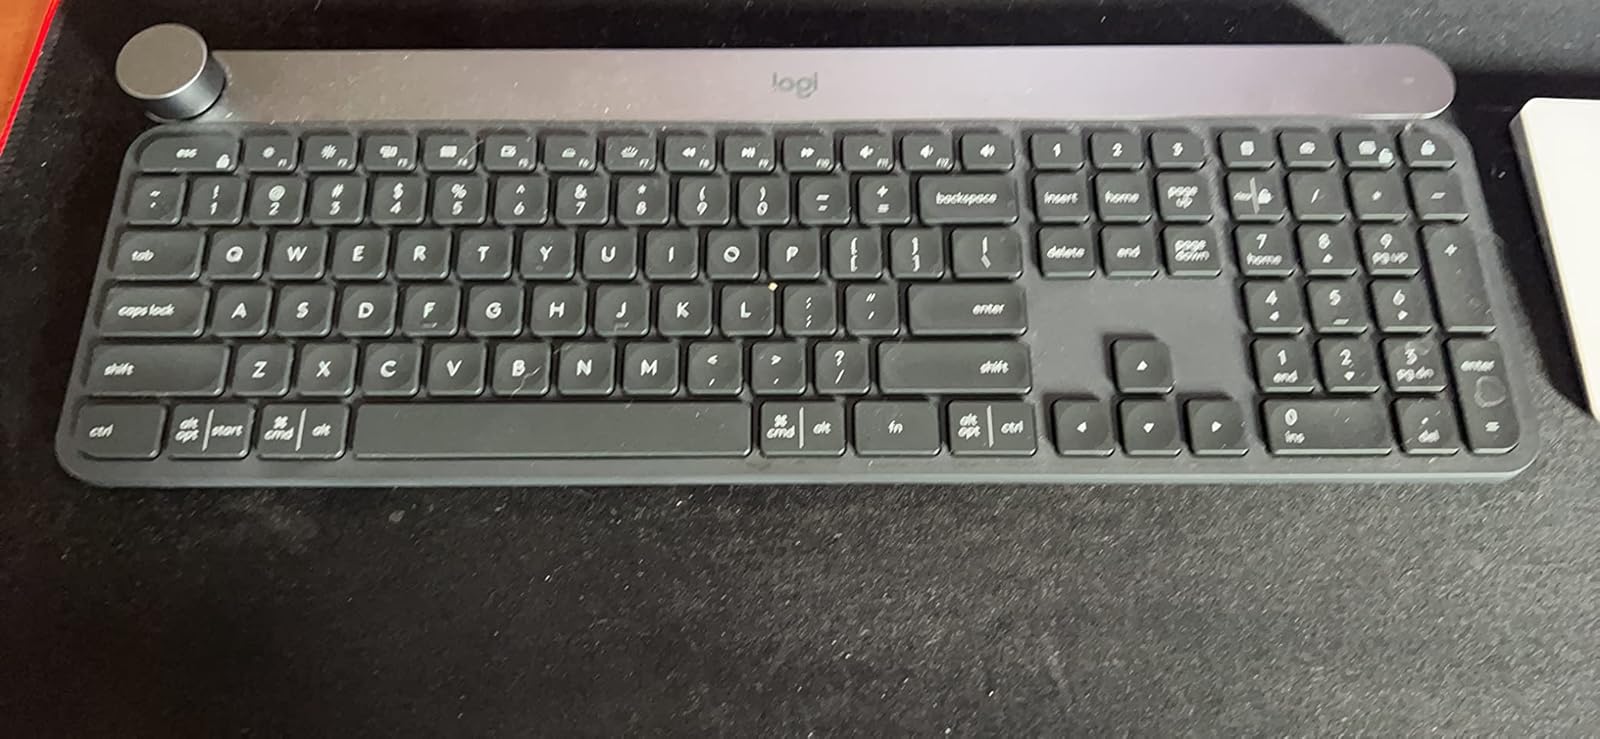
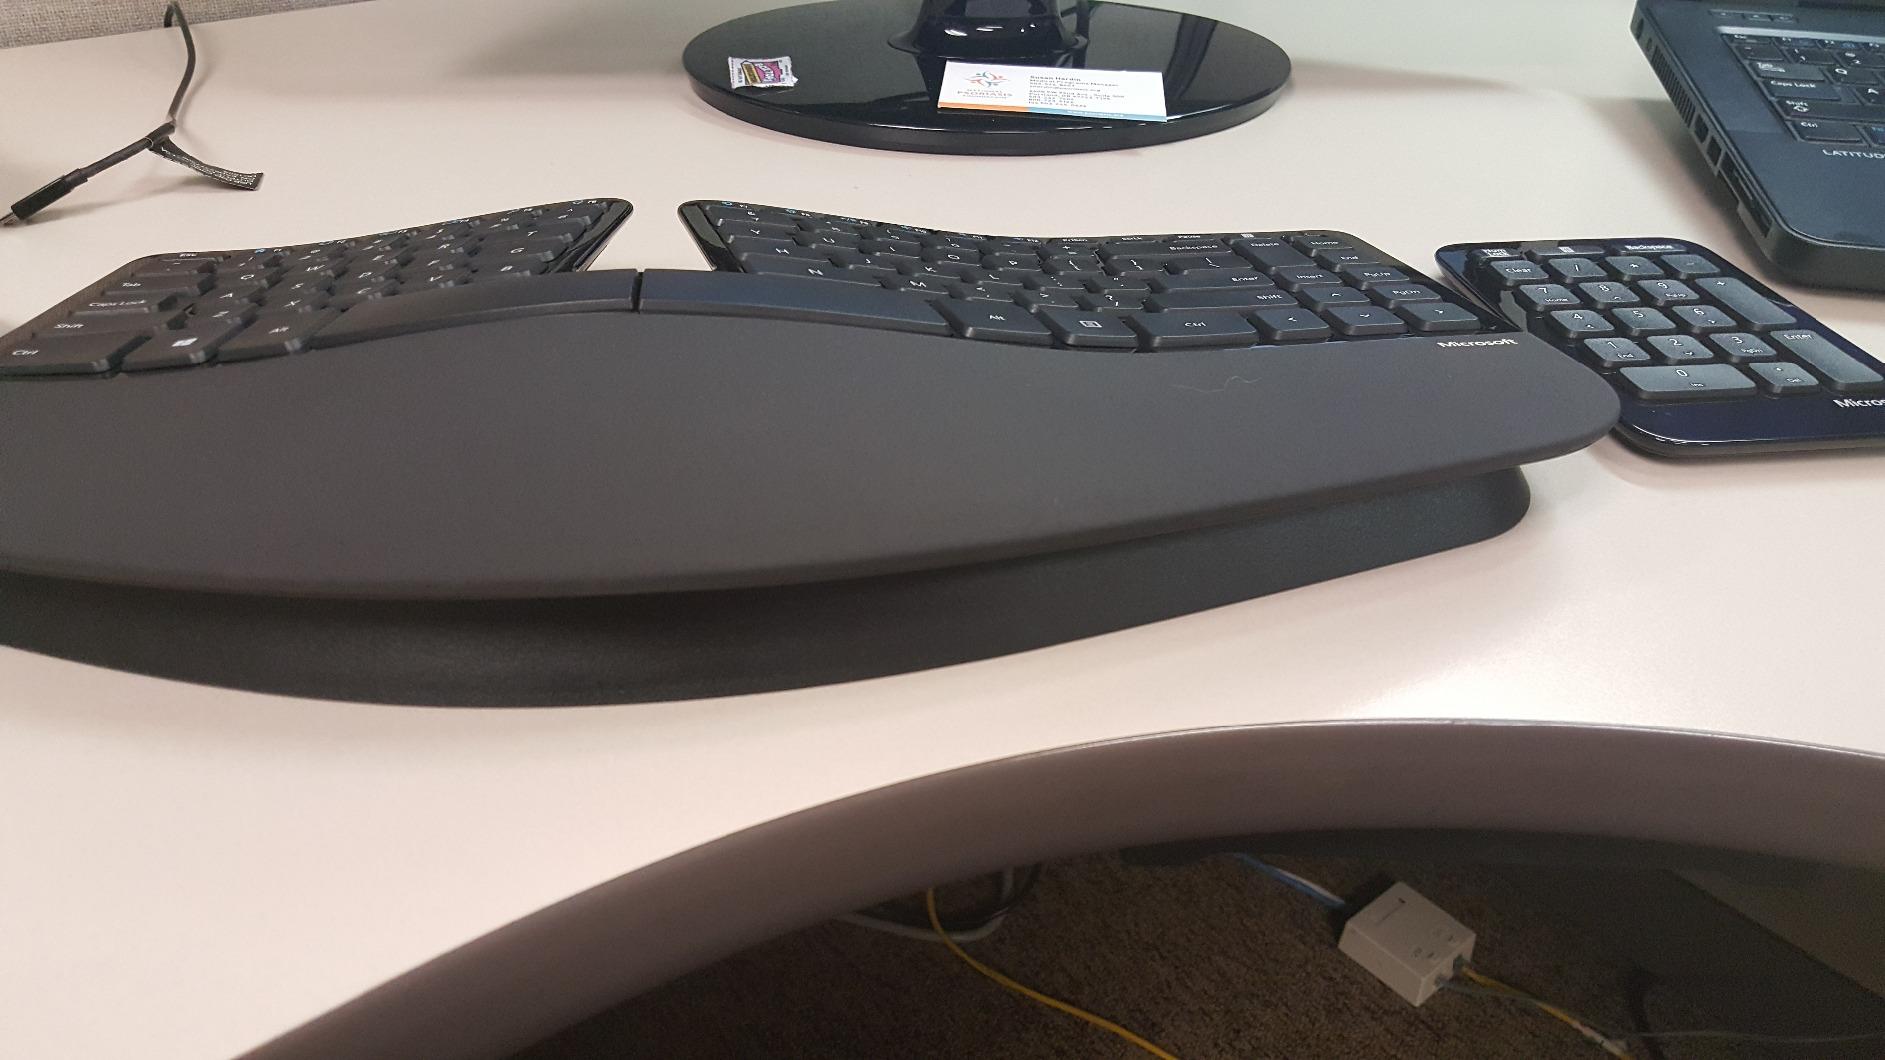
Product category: keyboard
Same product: no